1931 NSWRFL season

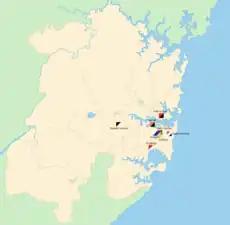
The geographical locations of the teams that contested the 1931 premiership across Sydney.

Eastern Suburbs started the match as short-priced favourites, and ran with the breeze from the western end after their captain Pope won the toss. With Dick Brown dominating the scrums, Eastern Suburbs attacked early. The first points came at the twenty-minute mark when Lynch kicked a goal after O’Connor was penalised in front of the posts. He missed another attempt two minutes later but Easts went further ahead when Lynch kicked another goal, from a drop kick. Benny Wearing had his chance for South Sydney but was pulled down from behind by Dave Brown two yards from the line. At halftime Eastern Suburbs led 4–0.